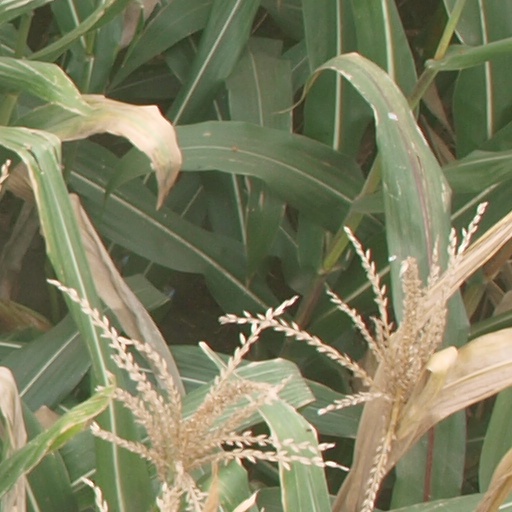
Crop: maize; corn